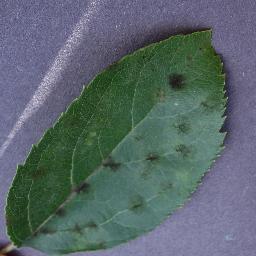
Label: Apple___Apple_scab